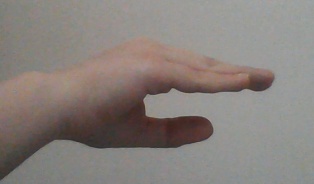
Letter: jeem